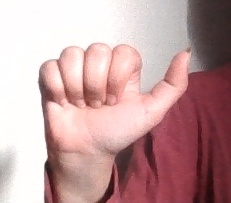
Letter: dhad